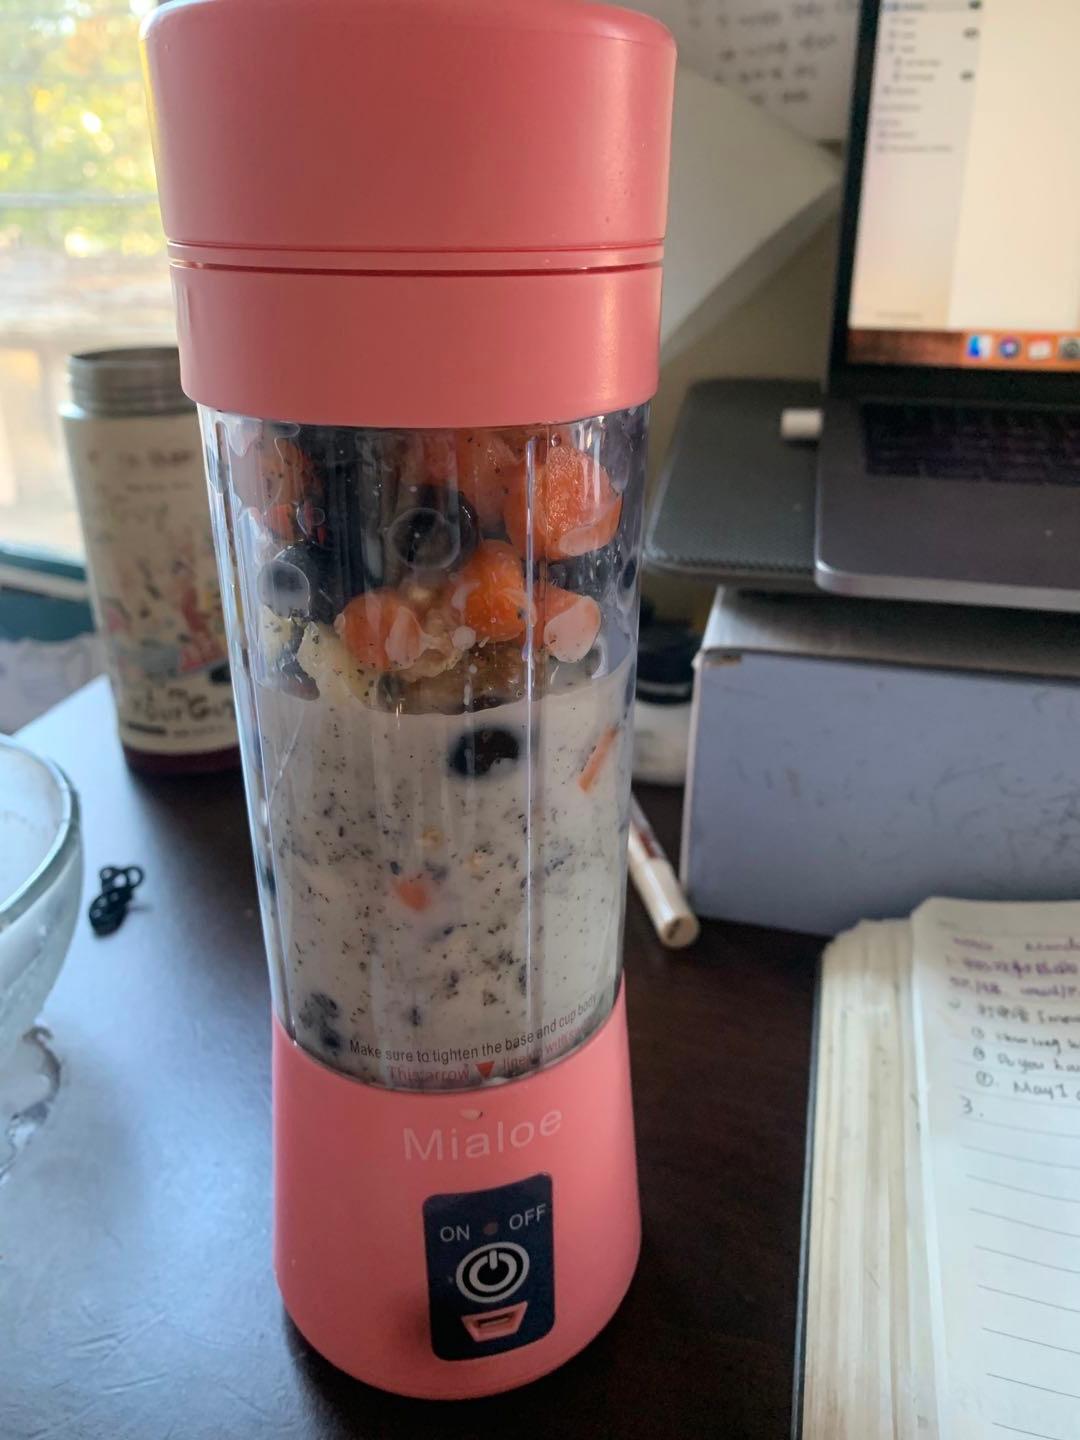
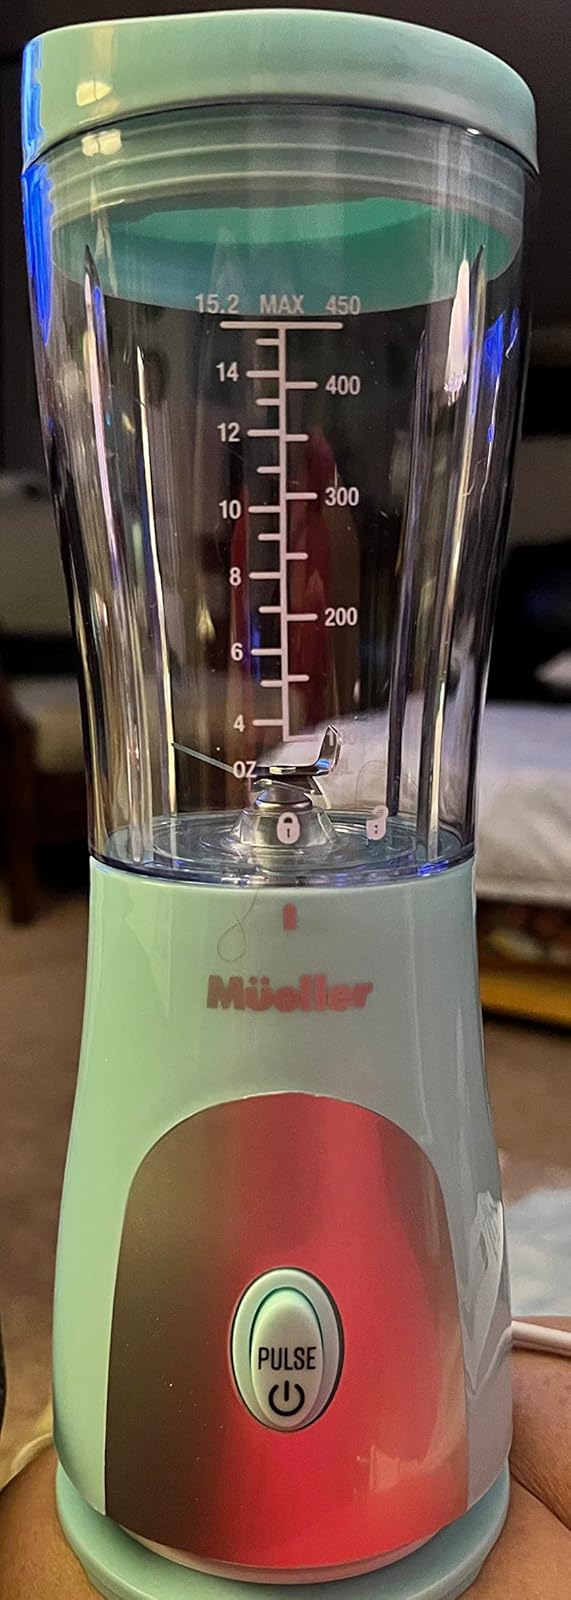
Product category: items_blender
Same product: no